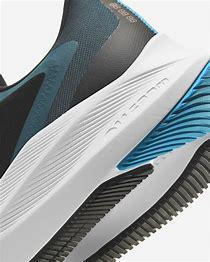
Brand: Nike
Model: Air Zoom Winflo 7